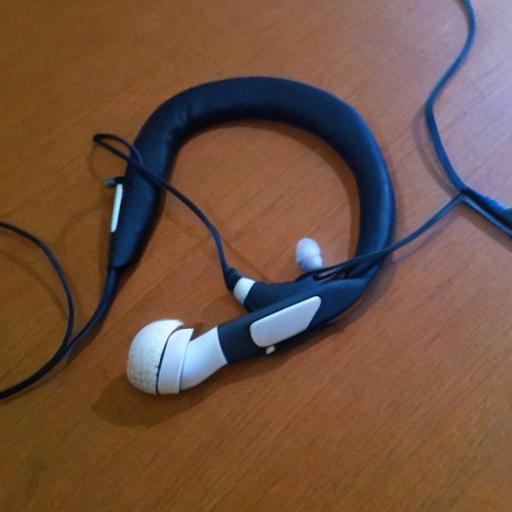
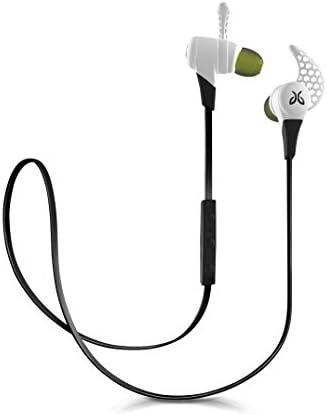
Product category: headphones
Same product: no